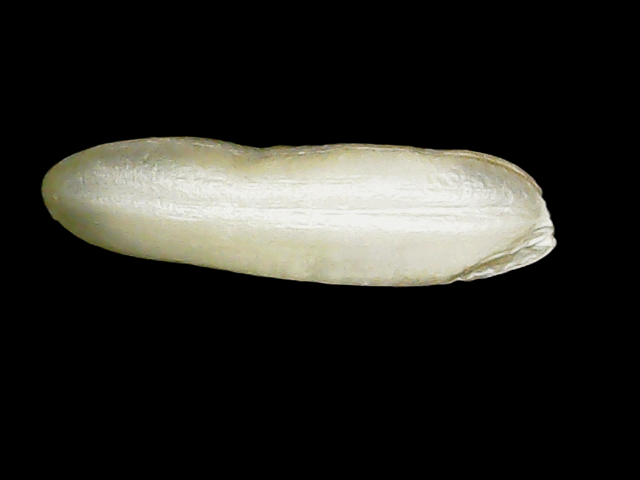
Rice variety: Binadhan24